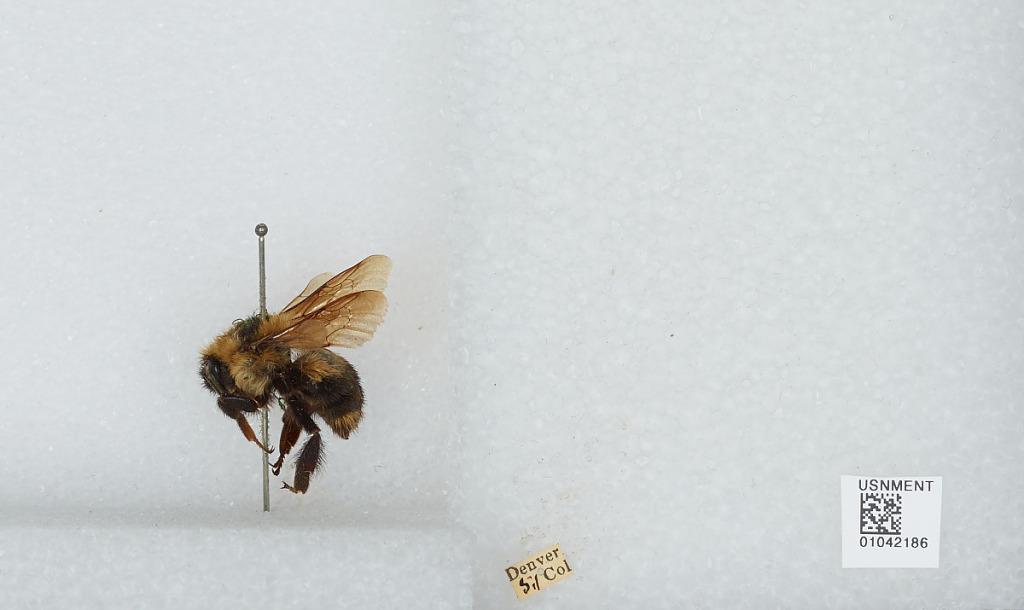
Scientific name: Bombus sp.
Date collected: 1901-5-
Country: United States
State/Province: Colorado
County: Denver
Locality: Denver
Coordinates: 39.7392, -104.985